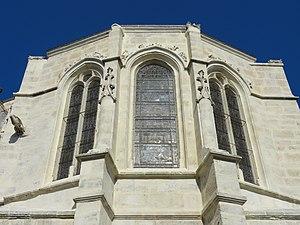
Chevet, parties hautes.
L'église Saint-Germain-l'Auxerrois est une église catholique paroissiale située à Presles, en France. Vers le milieu du XIIᵉ siècle, elle a été donnée au prieuré Saint-Martin-des-Champs de Paris. De cette époque datent ses éléments les plus anciens, dans la chapelle Saint-Joseph au nord du chœur. Sinon, hormis des grandes arcades potentiellement gothiques et un clocher très sobre également gothique du XIVᵉ siècle, l'église date pour l'essentiel de la fin du XVᵉ et du milieu du XVIᵉ siècle, et est de style gothique flamboyant. Elle a été retouchée à l'époque moderne, et la façade date seulement de 1876. Si la nef et son bas-côté sud sont des constructions assez sommaires, le chœur et la chapelle de la Vierge, qui l'accompagne au sud, sont bâtis avec soin et voûtés d'ogives. Les deux premiers arcs-doubleaux du chœur retombent sur des chapiteaux corinthiens, et la forme en anse de panier des voûtes indique également la Renaissance, mais les piliers ondulés de l'abside et leurs chapiteaux sont néanmoins flamboyants.